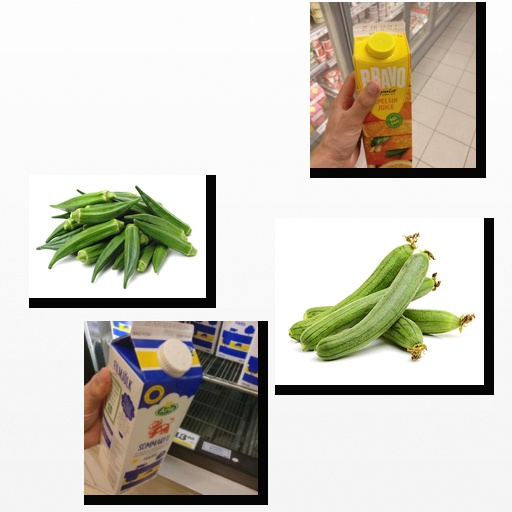
Food items: okra, orange_juice, sour_milk, ridge_gourd